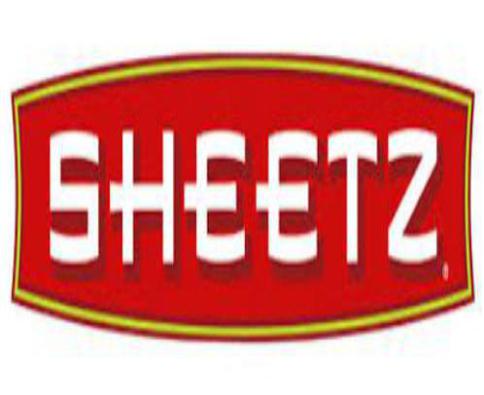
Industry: Food